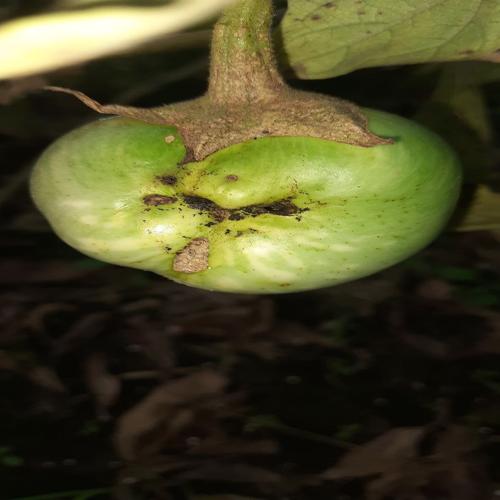
Label: Shoot and Fruit Borer